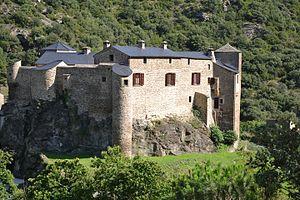
Façade nord du château
Roquefère est une commune française, située dans le département de l'Aude en région Occitanie.